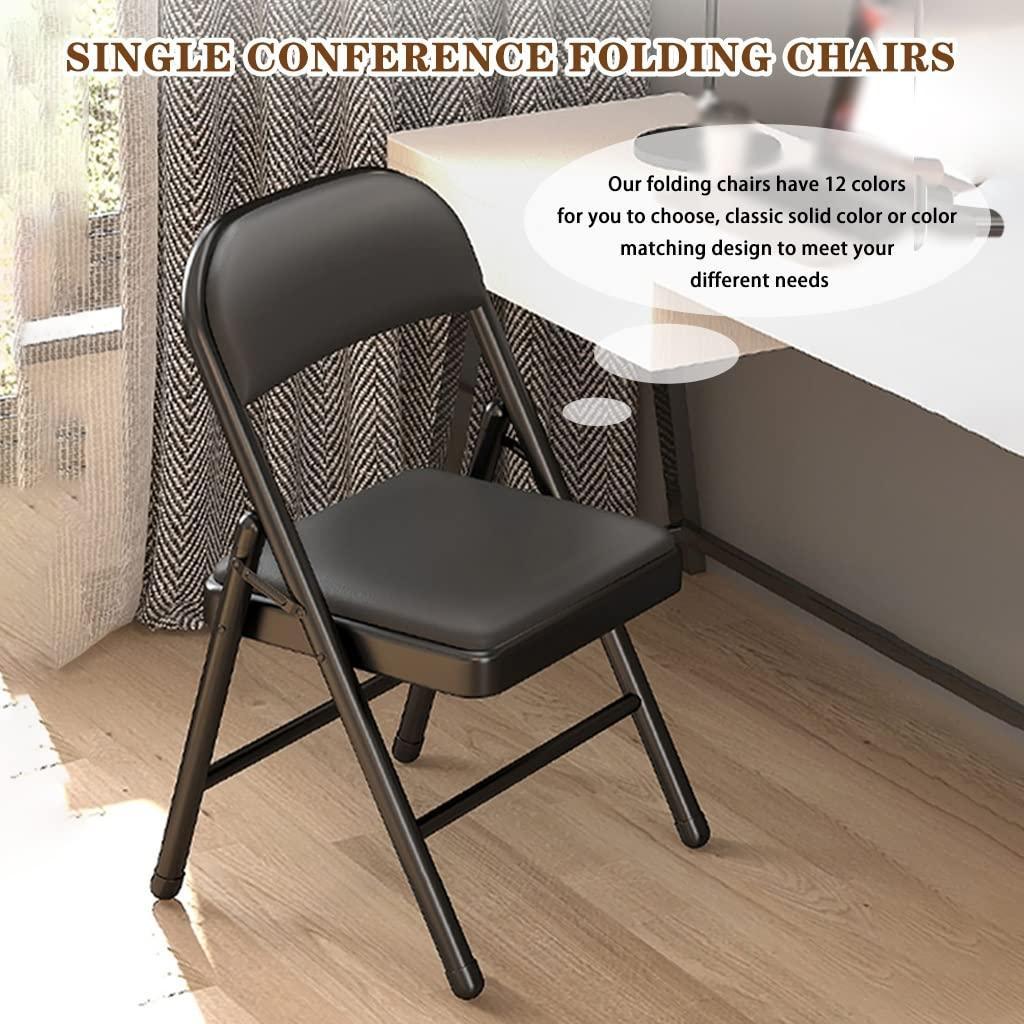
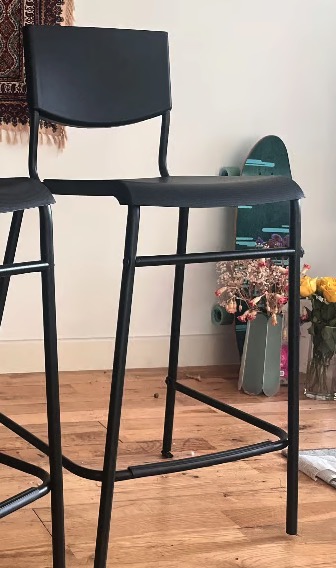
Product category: stool
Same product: no